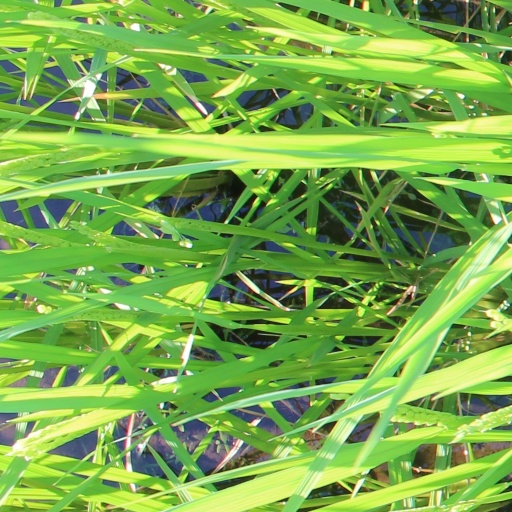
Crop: rice